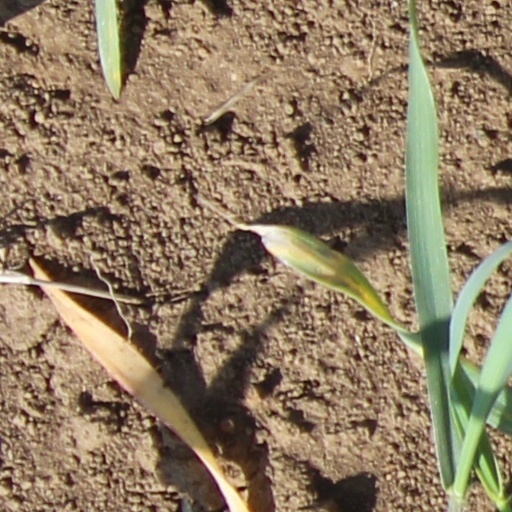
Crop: wheat